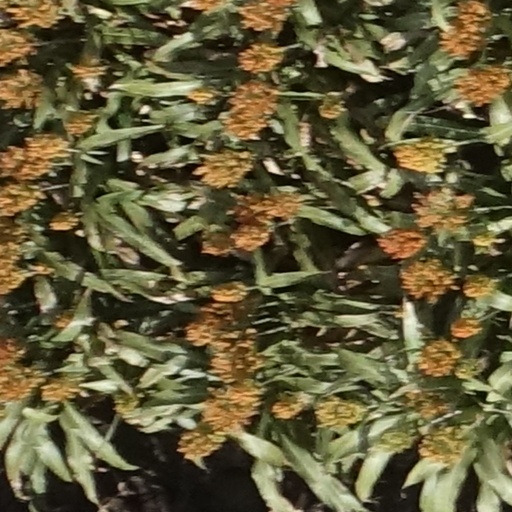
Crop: sorghum